Handel and Haydn Society

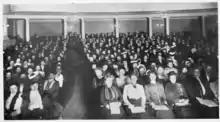
Chorus rehearsal, 1903

From its earliest years, Handel and Haydn participated in music festivals and civic celebrations to commemorate significant historical events. For the visit of President James Monroe in 1817, the H+H orchestra performed a march composed for the occasion by their concertmaster, followed by almost two dozen arias and choruses. In 1826, H+H joined the services in Faneuil Hall marking the deaths of President Adams and Jefferson. In 1830 it helped mark the 200th anniversary of the founding of Boston, and it gave a concert in 1833 to help raise funds for the completion of the Bunker Hill Monument. President John Tyler attended an 1843 concert, and the society helped commemorate the death of Daniel Webster in 1852. That same year it participated in the opening of the Boston Music Hall, which later became the first home of the Boston Symphony Orchestra. The next year it presented the Boston Premiere of Beethoven's Ninth Symphony. Its 600-member chorus participated in Boston's memorial service for Abraham Lincoln, singing "Mourn, ye afflicted people" from Handel's "Judas Maccabaeus" and "Cast thy burden upon the Lord" from Mendelssohn's "Elijah". It marked the centennial of Beethoven's birth by performing selections from his Ninth Symphony in 1870. When Boston paid tribute to Admiral George Dewey upon his return from the Spanish–American War in 1899, 280 H+H singers greeted his arrival at City Hall with "See the Conquering Hero Comes" from "Judas Maccabaeus". It performed for Grand Duke Alexis of Russia and Queen Elizabeth II. In addition, the society held benefit concerts for the Union Army, victims of the Chicago fire of 1871, and Russian Jewish refugees displaced by the 1882 May Laws.